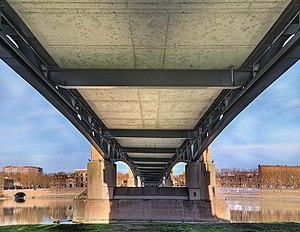
Le pont Saint-Pierre de Toulouse passe au-dessus de la Garonne et relie la place Saint-Pierre à l'hospice de la Grave. C'est un pont au tablier métallique, entièrement reconstruit en 1987.